Carl-Henning Pedersen

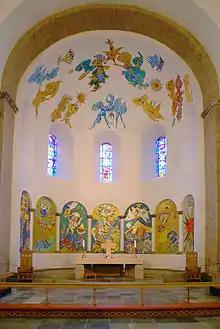
The apse in Ribe Cathedral (Denmark) decorated by Carl-Henning Pedersen. In Denmark, this work initiated contemporary decorations in old churches, but also stirred great controversy.

Pedersen was born in Copenhagen and brought up in the poor area near Vigerslev Alle. He held radical political beliefs. He joined the International Folk High School in Elsinore in 1933, where he met self-taught painter Else Alfelt. They married in 1934, and their first daughter, Vibeke Alfelt, was born later that year. Alfelt encouraged Pedersen to paint, and he first exhibited at the Artists' Autumn Exhibition ("Kunstnernes Efterårsudstilling") in Copenhagen in 1936, where he showed four abstract works. His modernist style was at odds with the socialist realism preferred by his communist friends, who snubbed him and he argued with Bertolt Brecht about his art. His abstract works, with flat planes of colour, emulated the works of cubists and of Paul Klee.